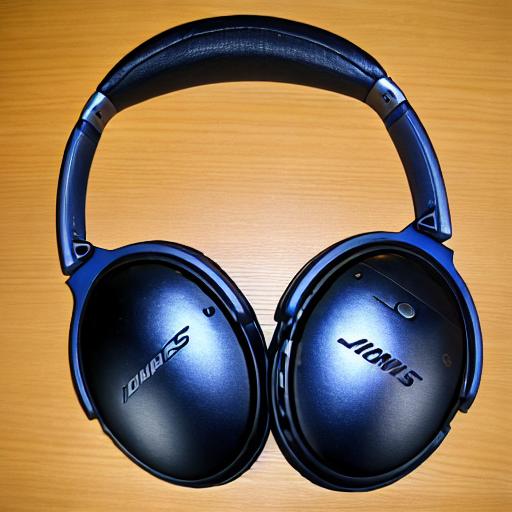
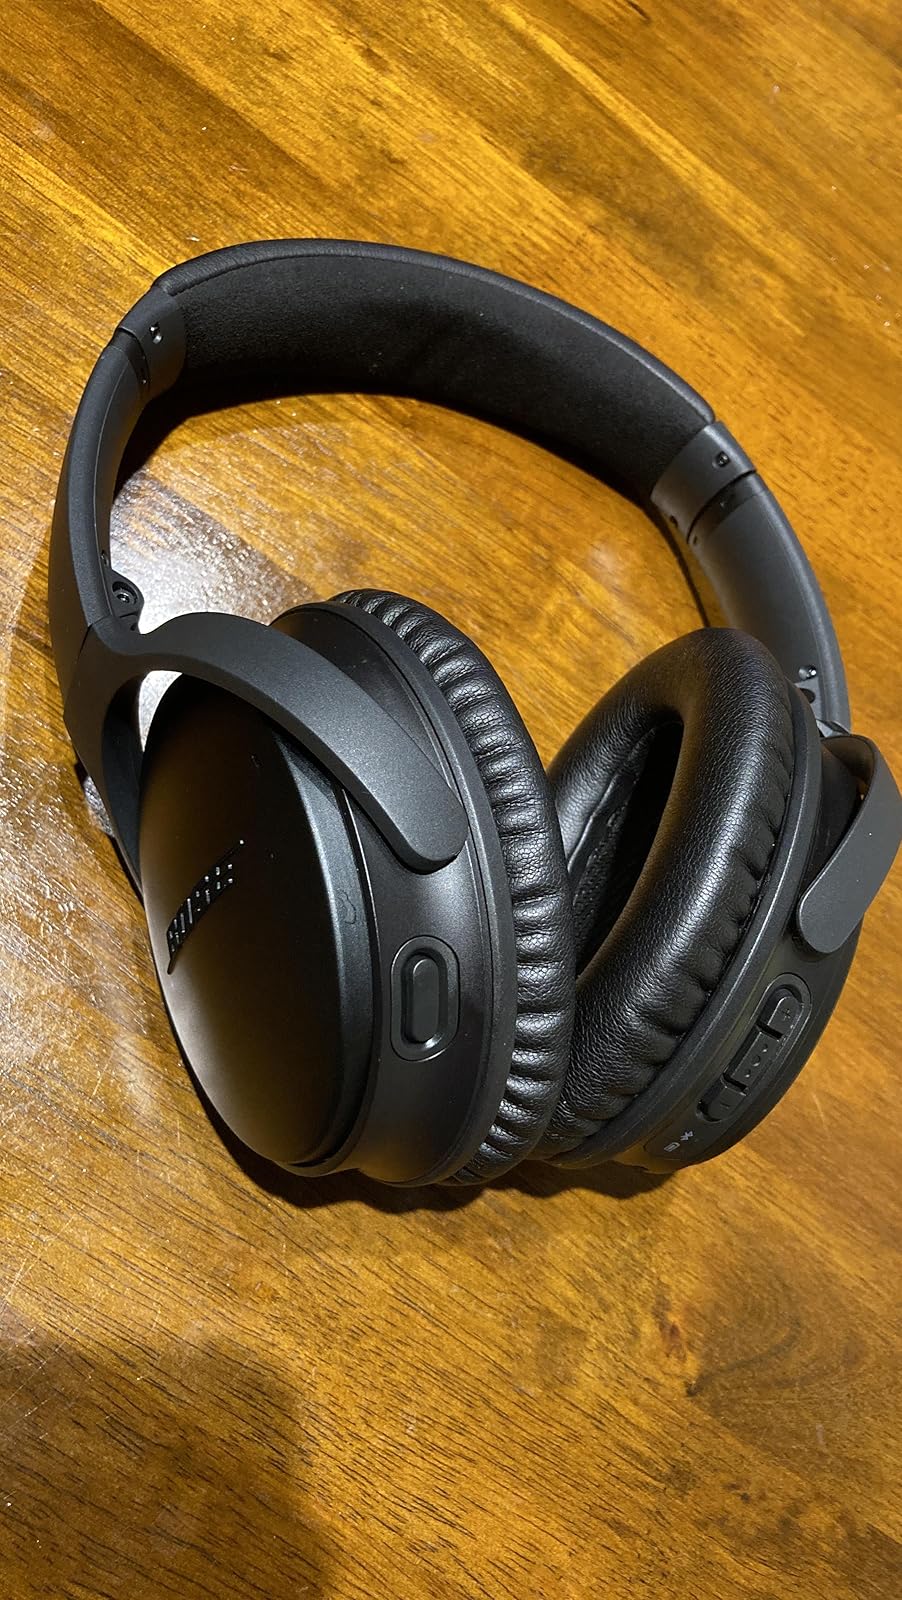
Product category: headphones
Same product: no